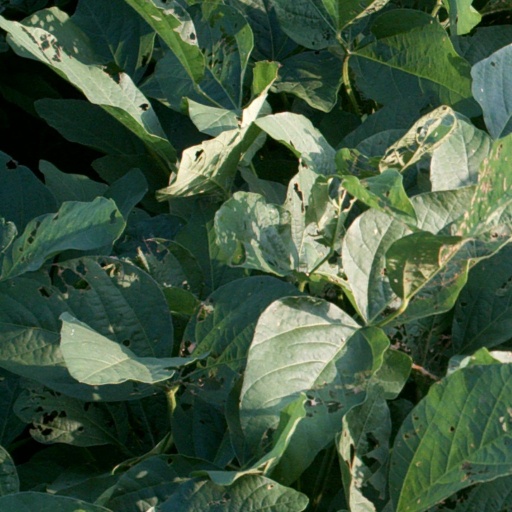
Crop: soybean